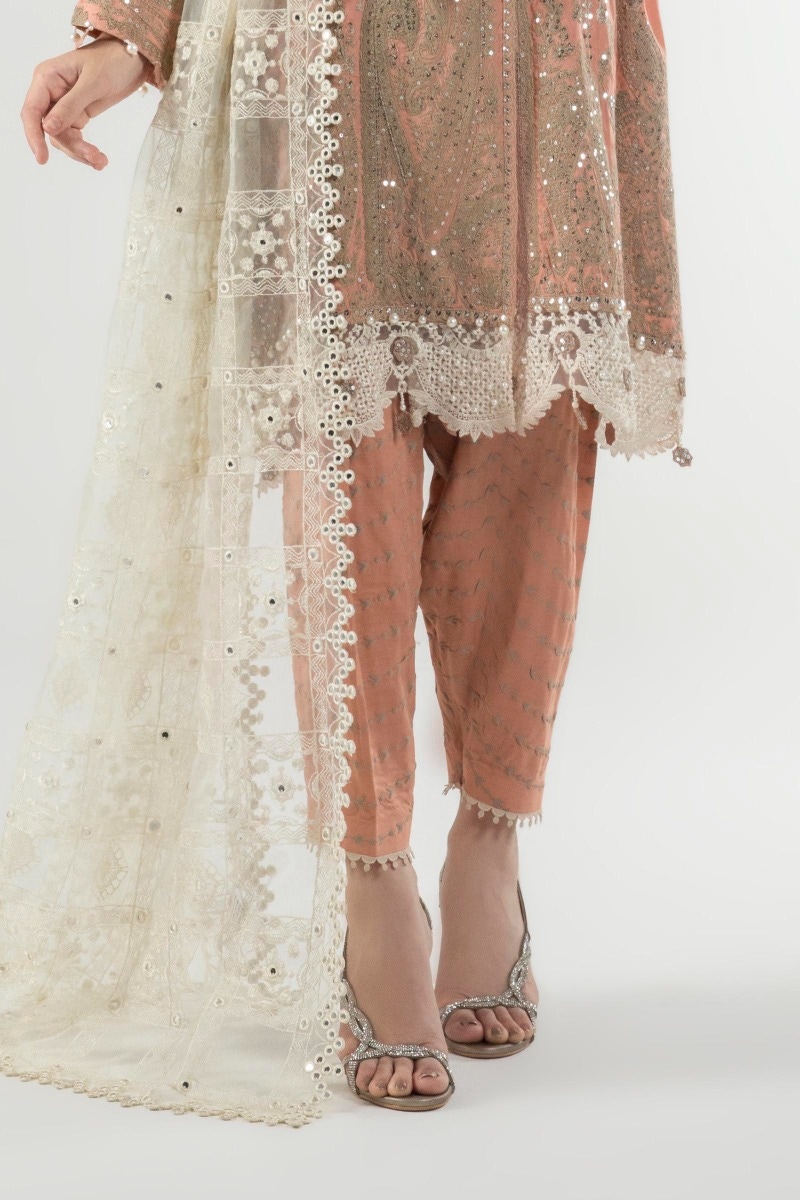
beige multi embroidered salwar suit